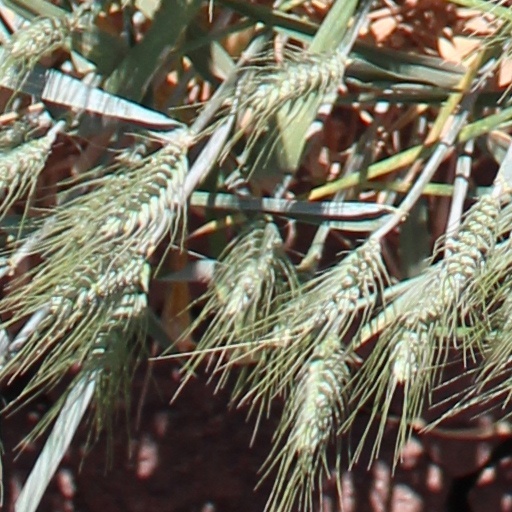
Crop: wheat